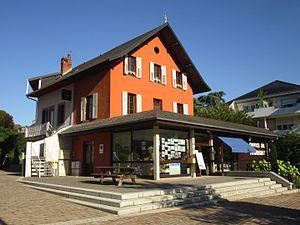
L’office de tourisme de Challes-les-Eaux le 3 août 2016.
Connaissance de Challes-les-Eaux et de ses environs est une association, fondée en 1990 à Challes-les-Eaux. Elle a pour but de faire connaitre le patrimoine challésien.